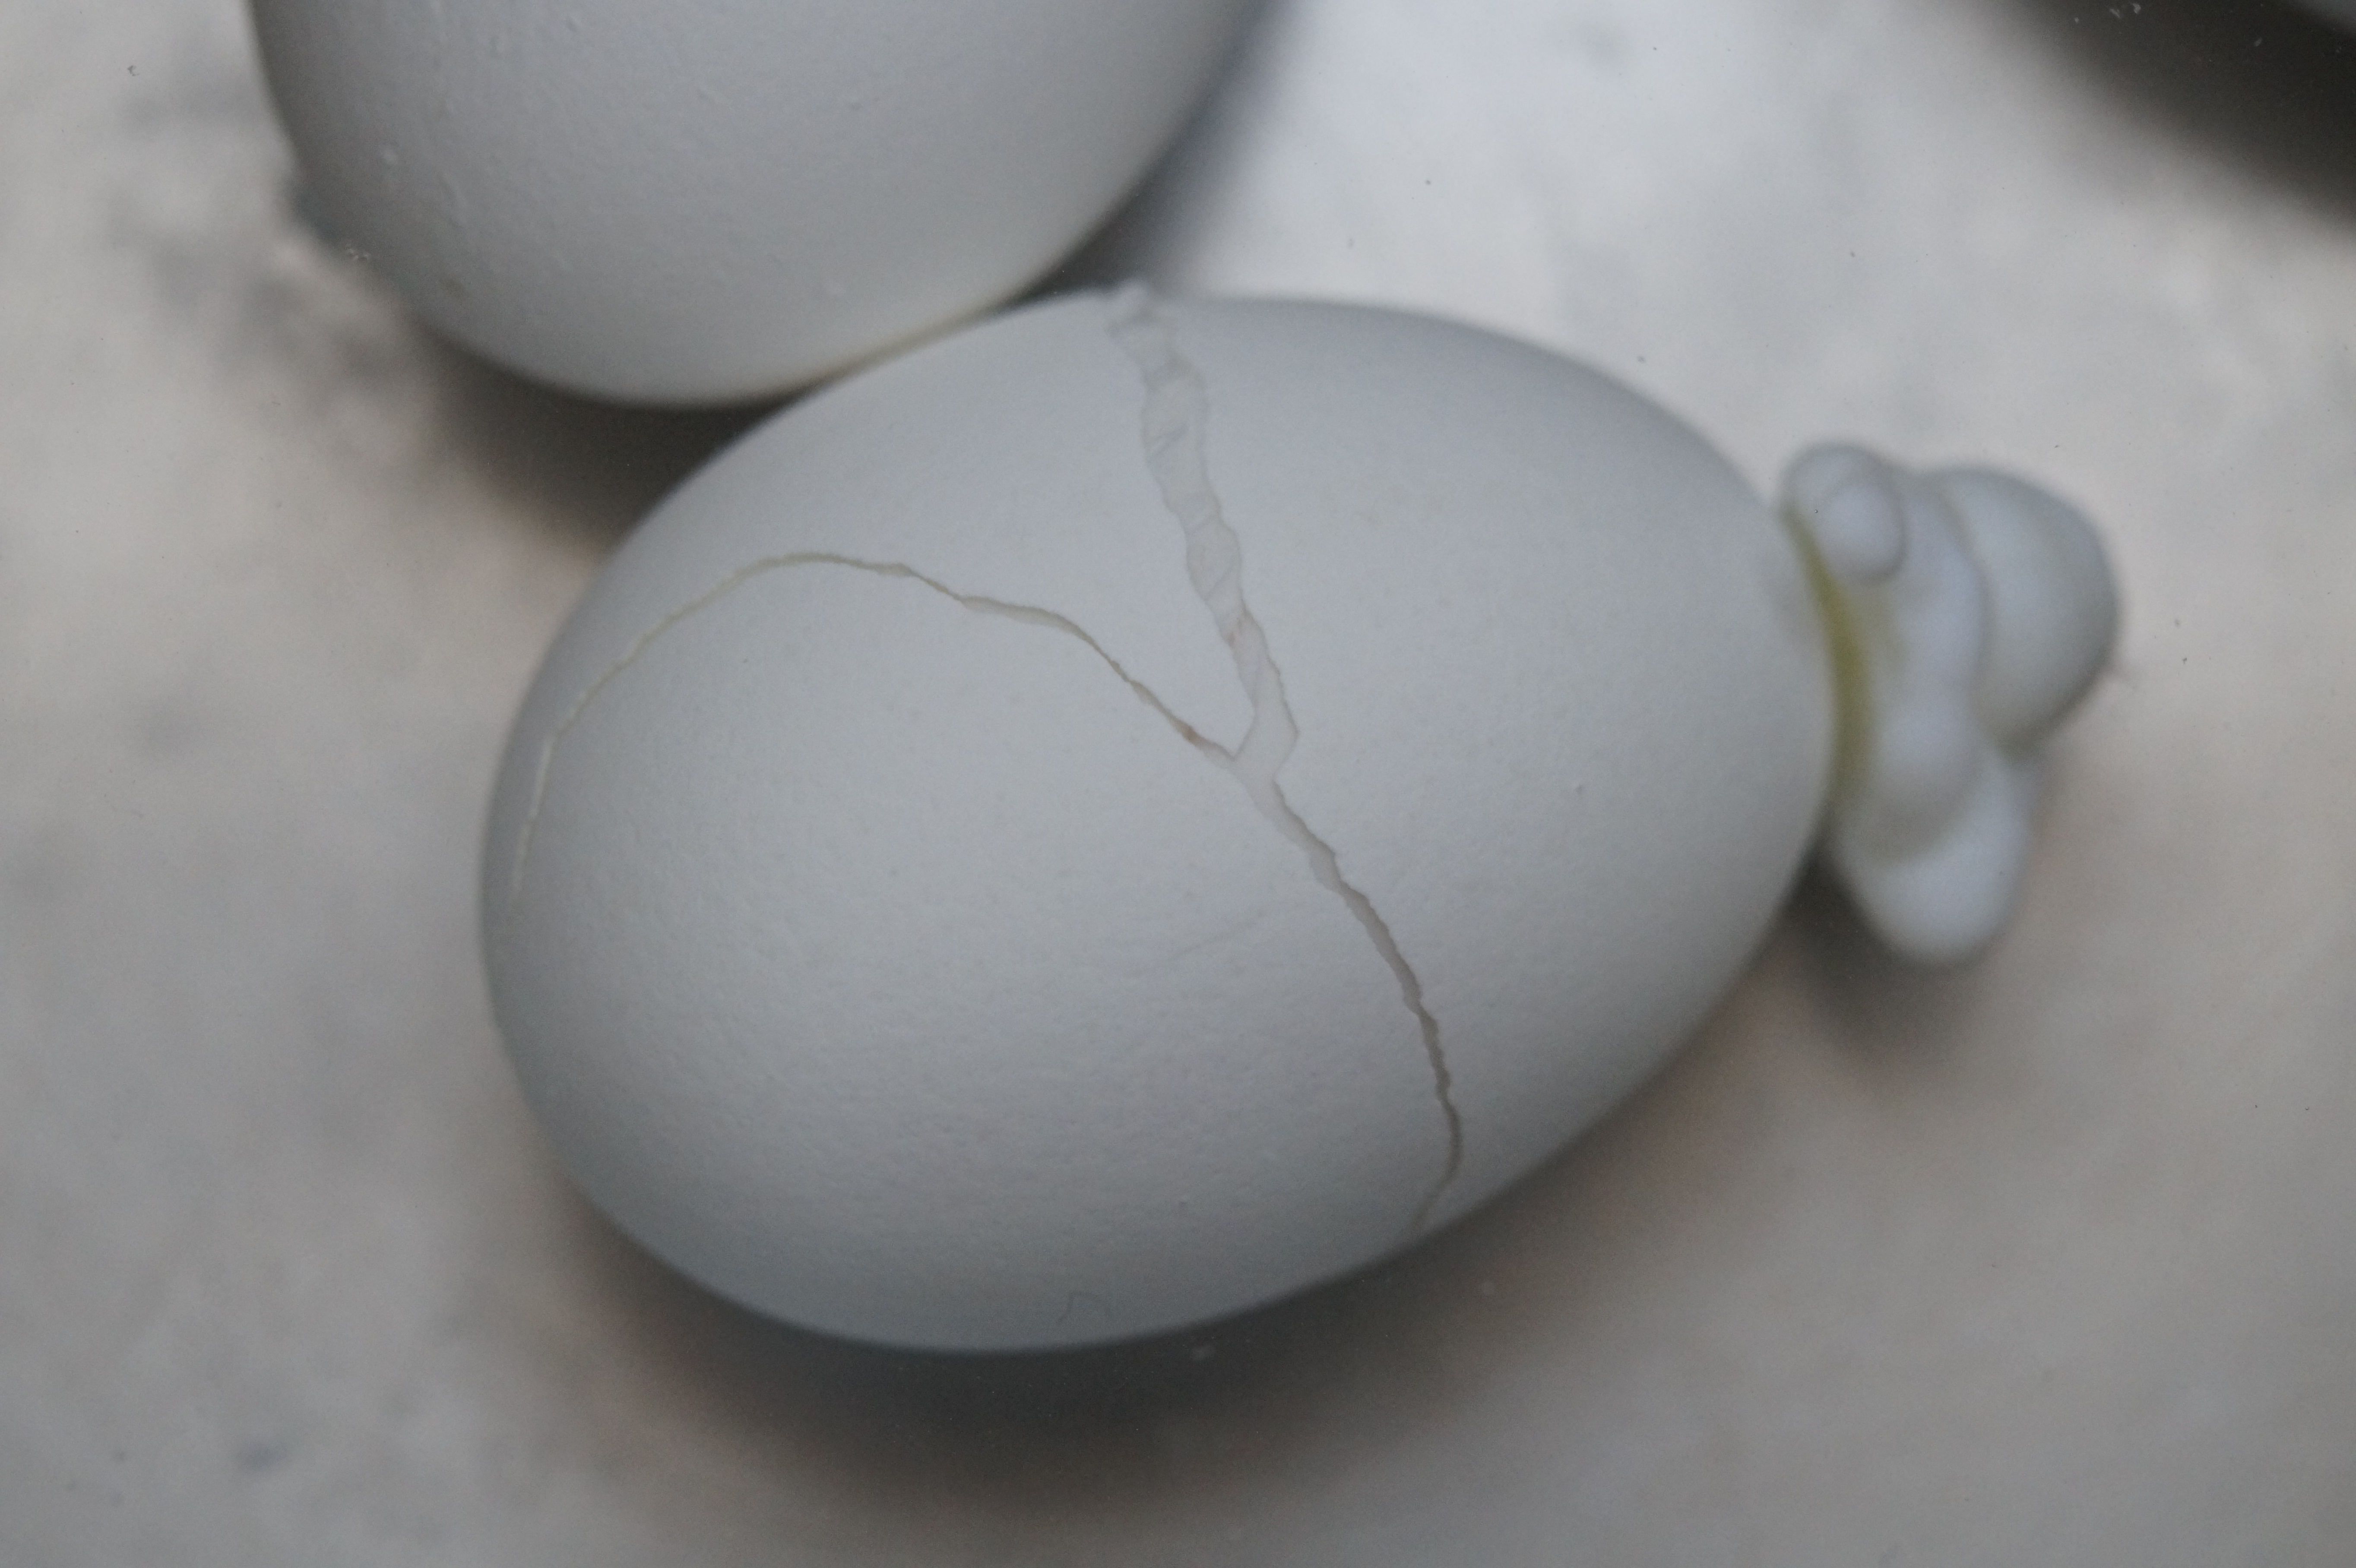
white, food, shell, egg, cracked, torn, expired, burst, protein, boiled eggs